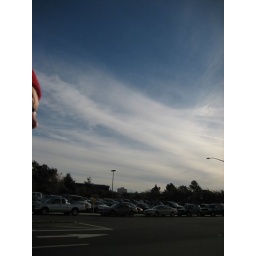
Looking back at the lot my car lived in everyday...I was usually found running for the boat from here.